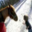
Label: horse